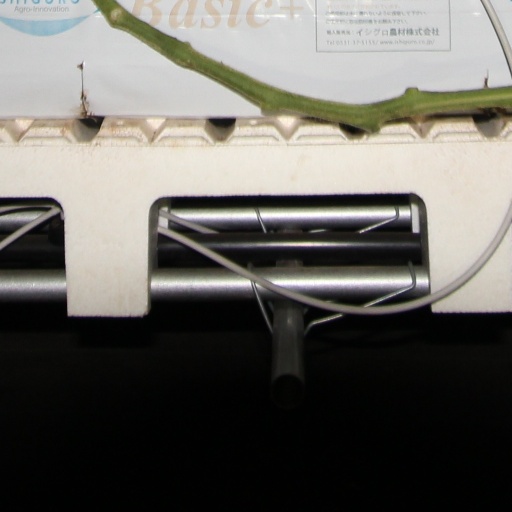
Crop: tomato